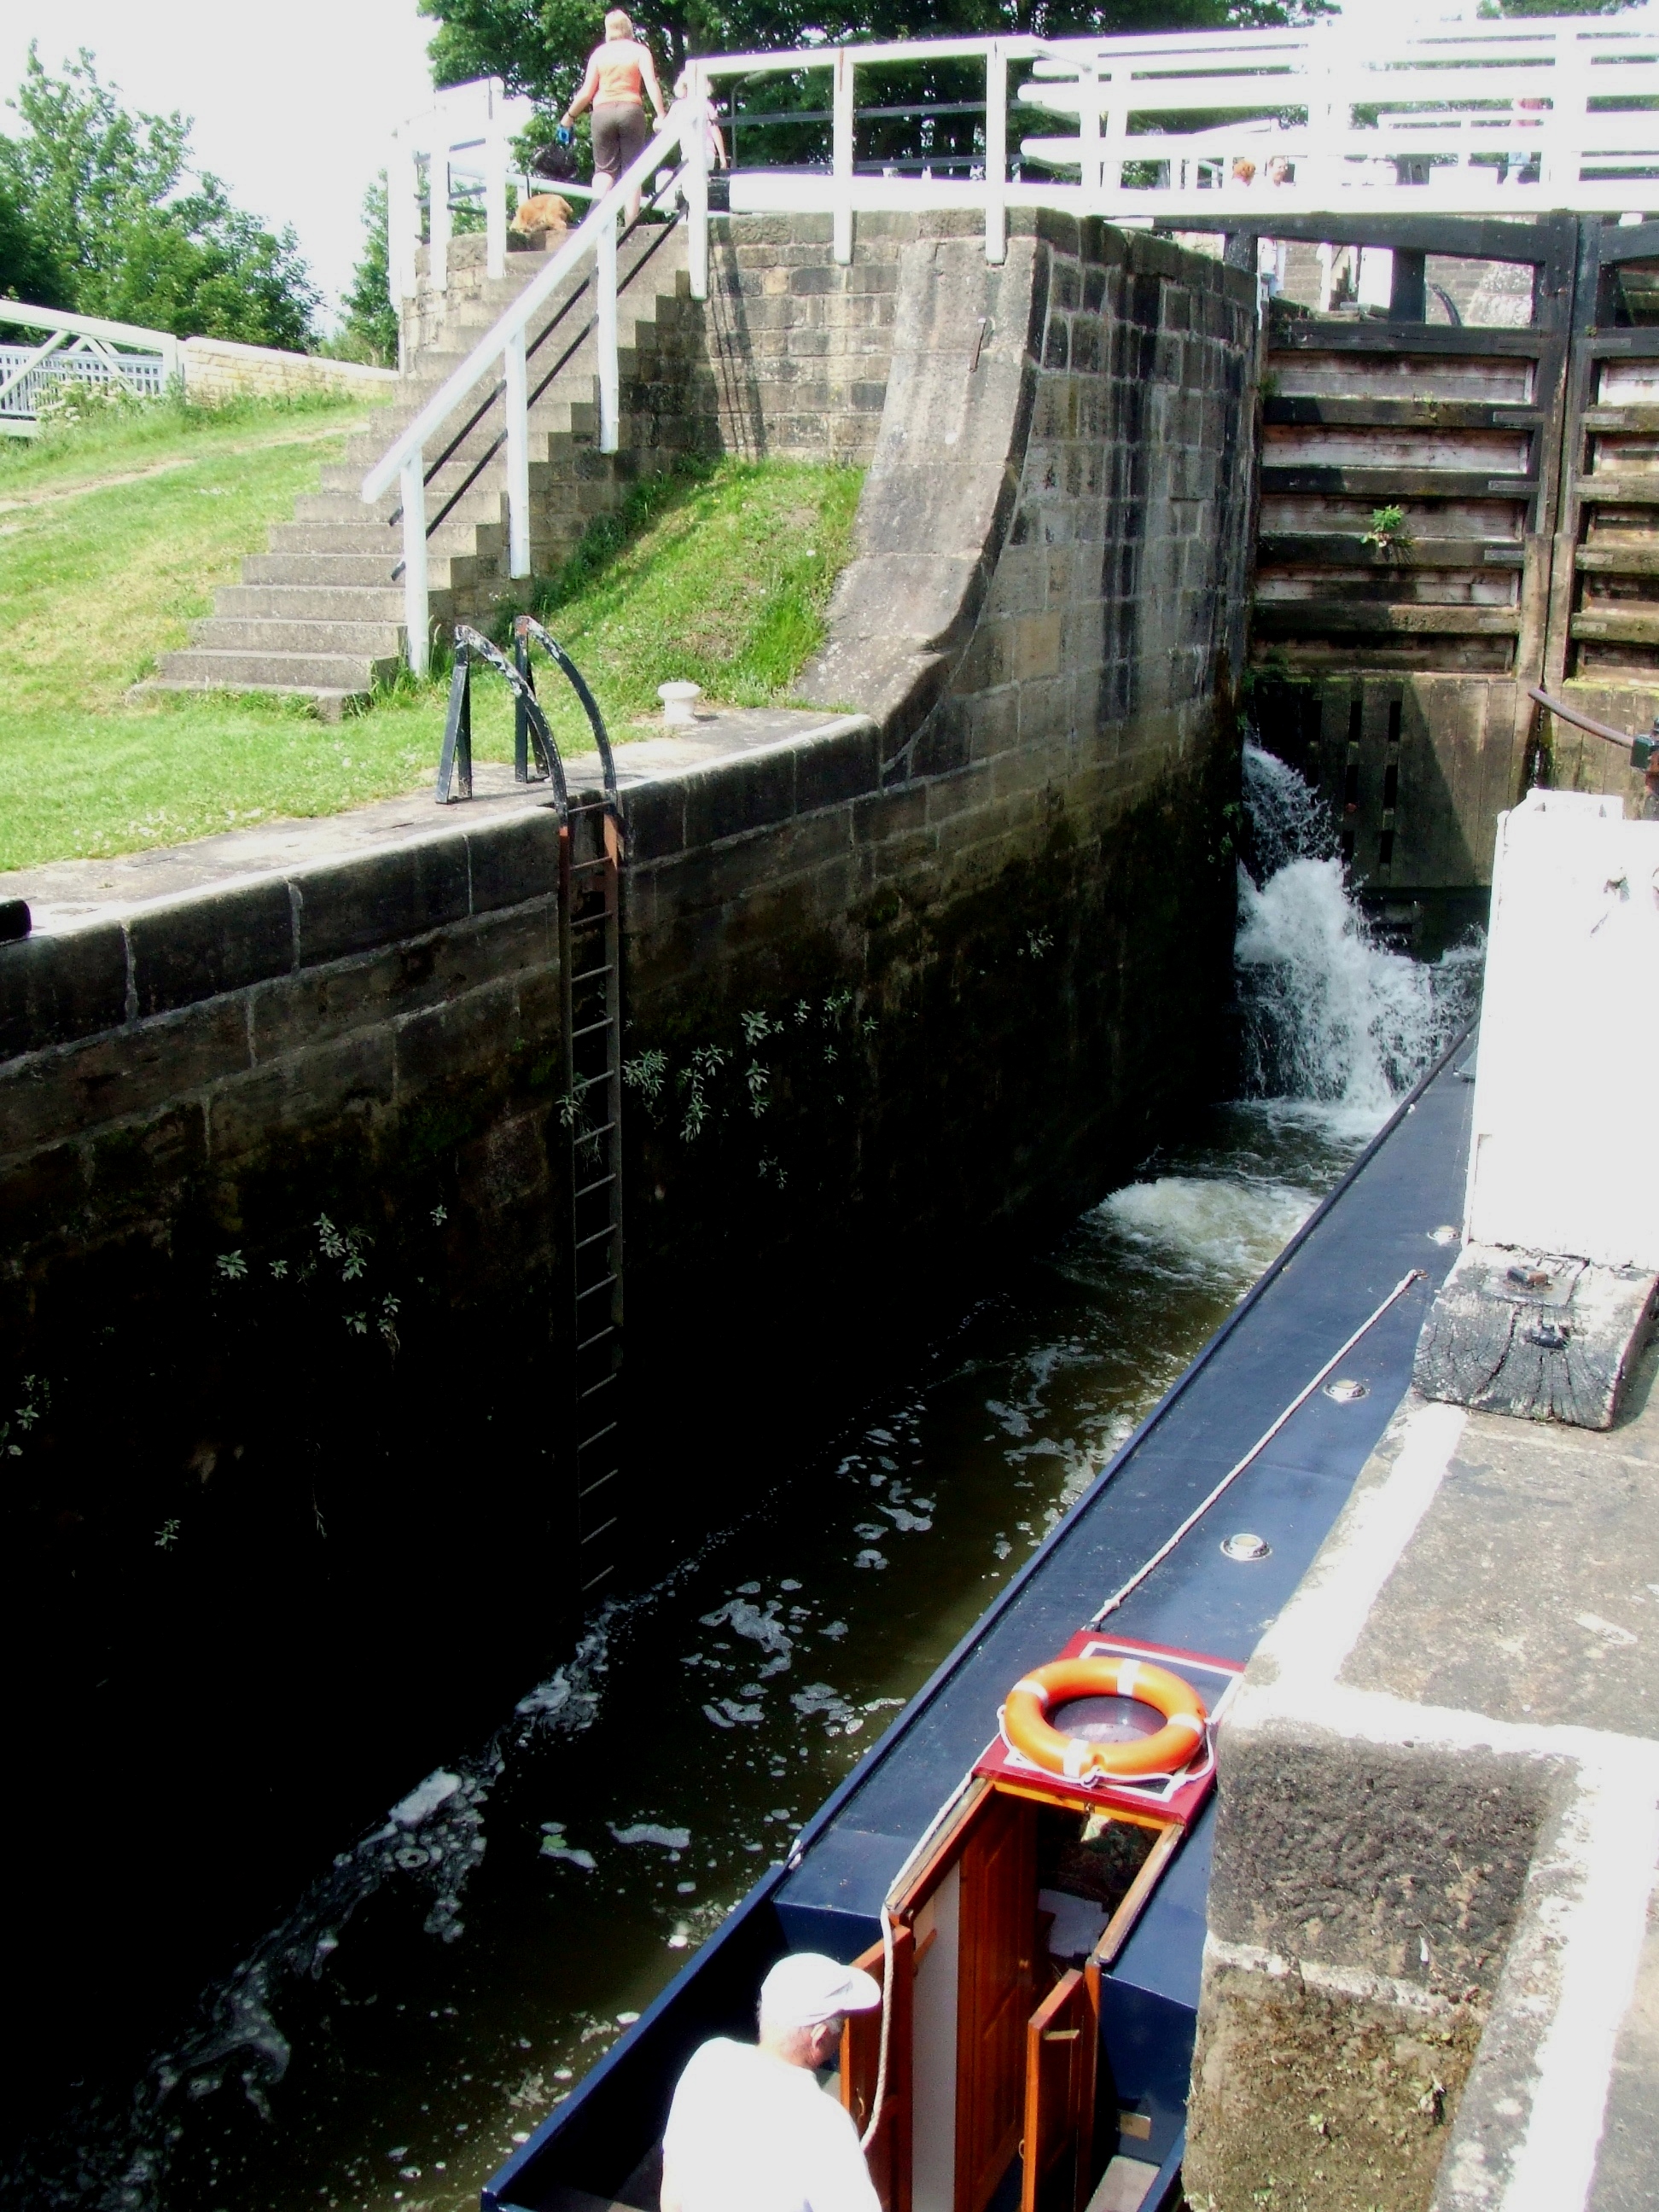
water, bridge, canal, walkway, transport, vehicle, waterway